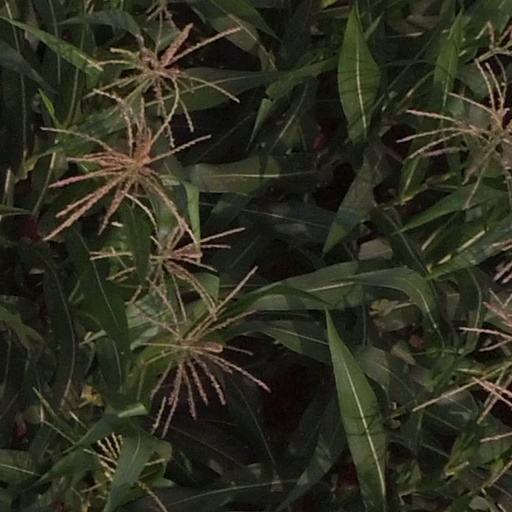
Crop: maize; corn